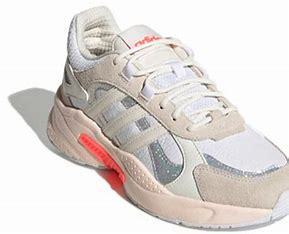
Brand: adidas
Model: neo Adidas NEO Crazychaos Shadow